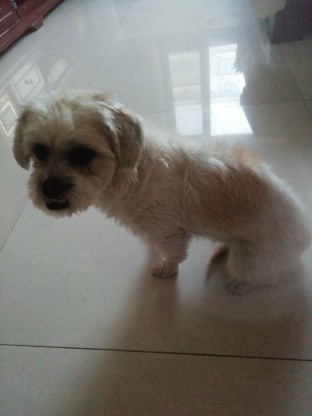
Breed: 3336-n000121-chinese_rural_dog